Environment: real
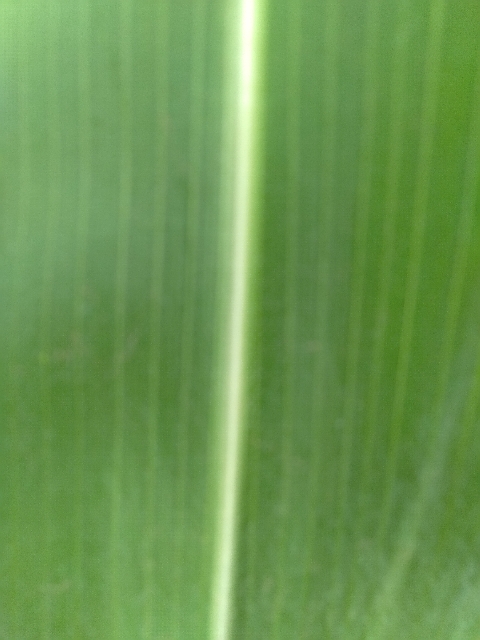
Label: healthy